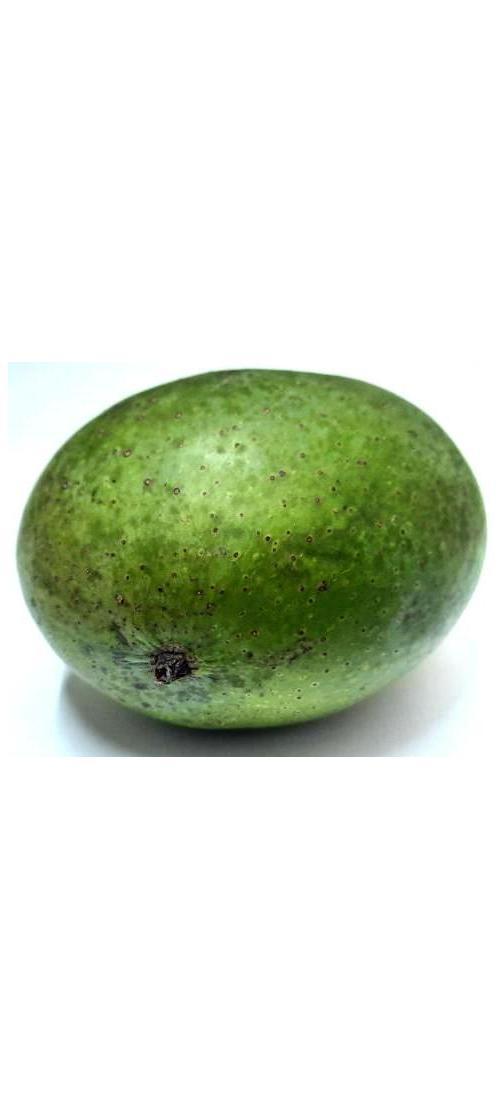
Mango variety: Ashshina Zhinuk